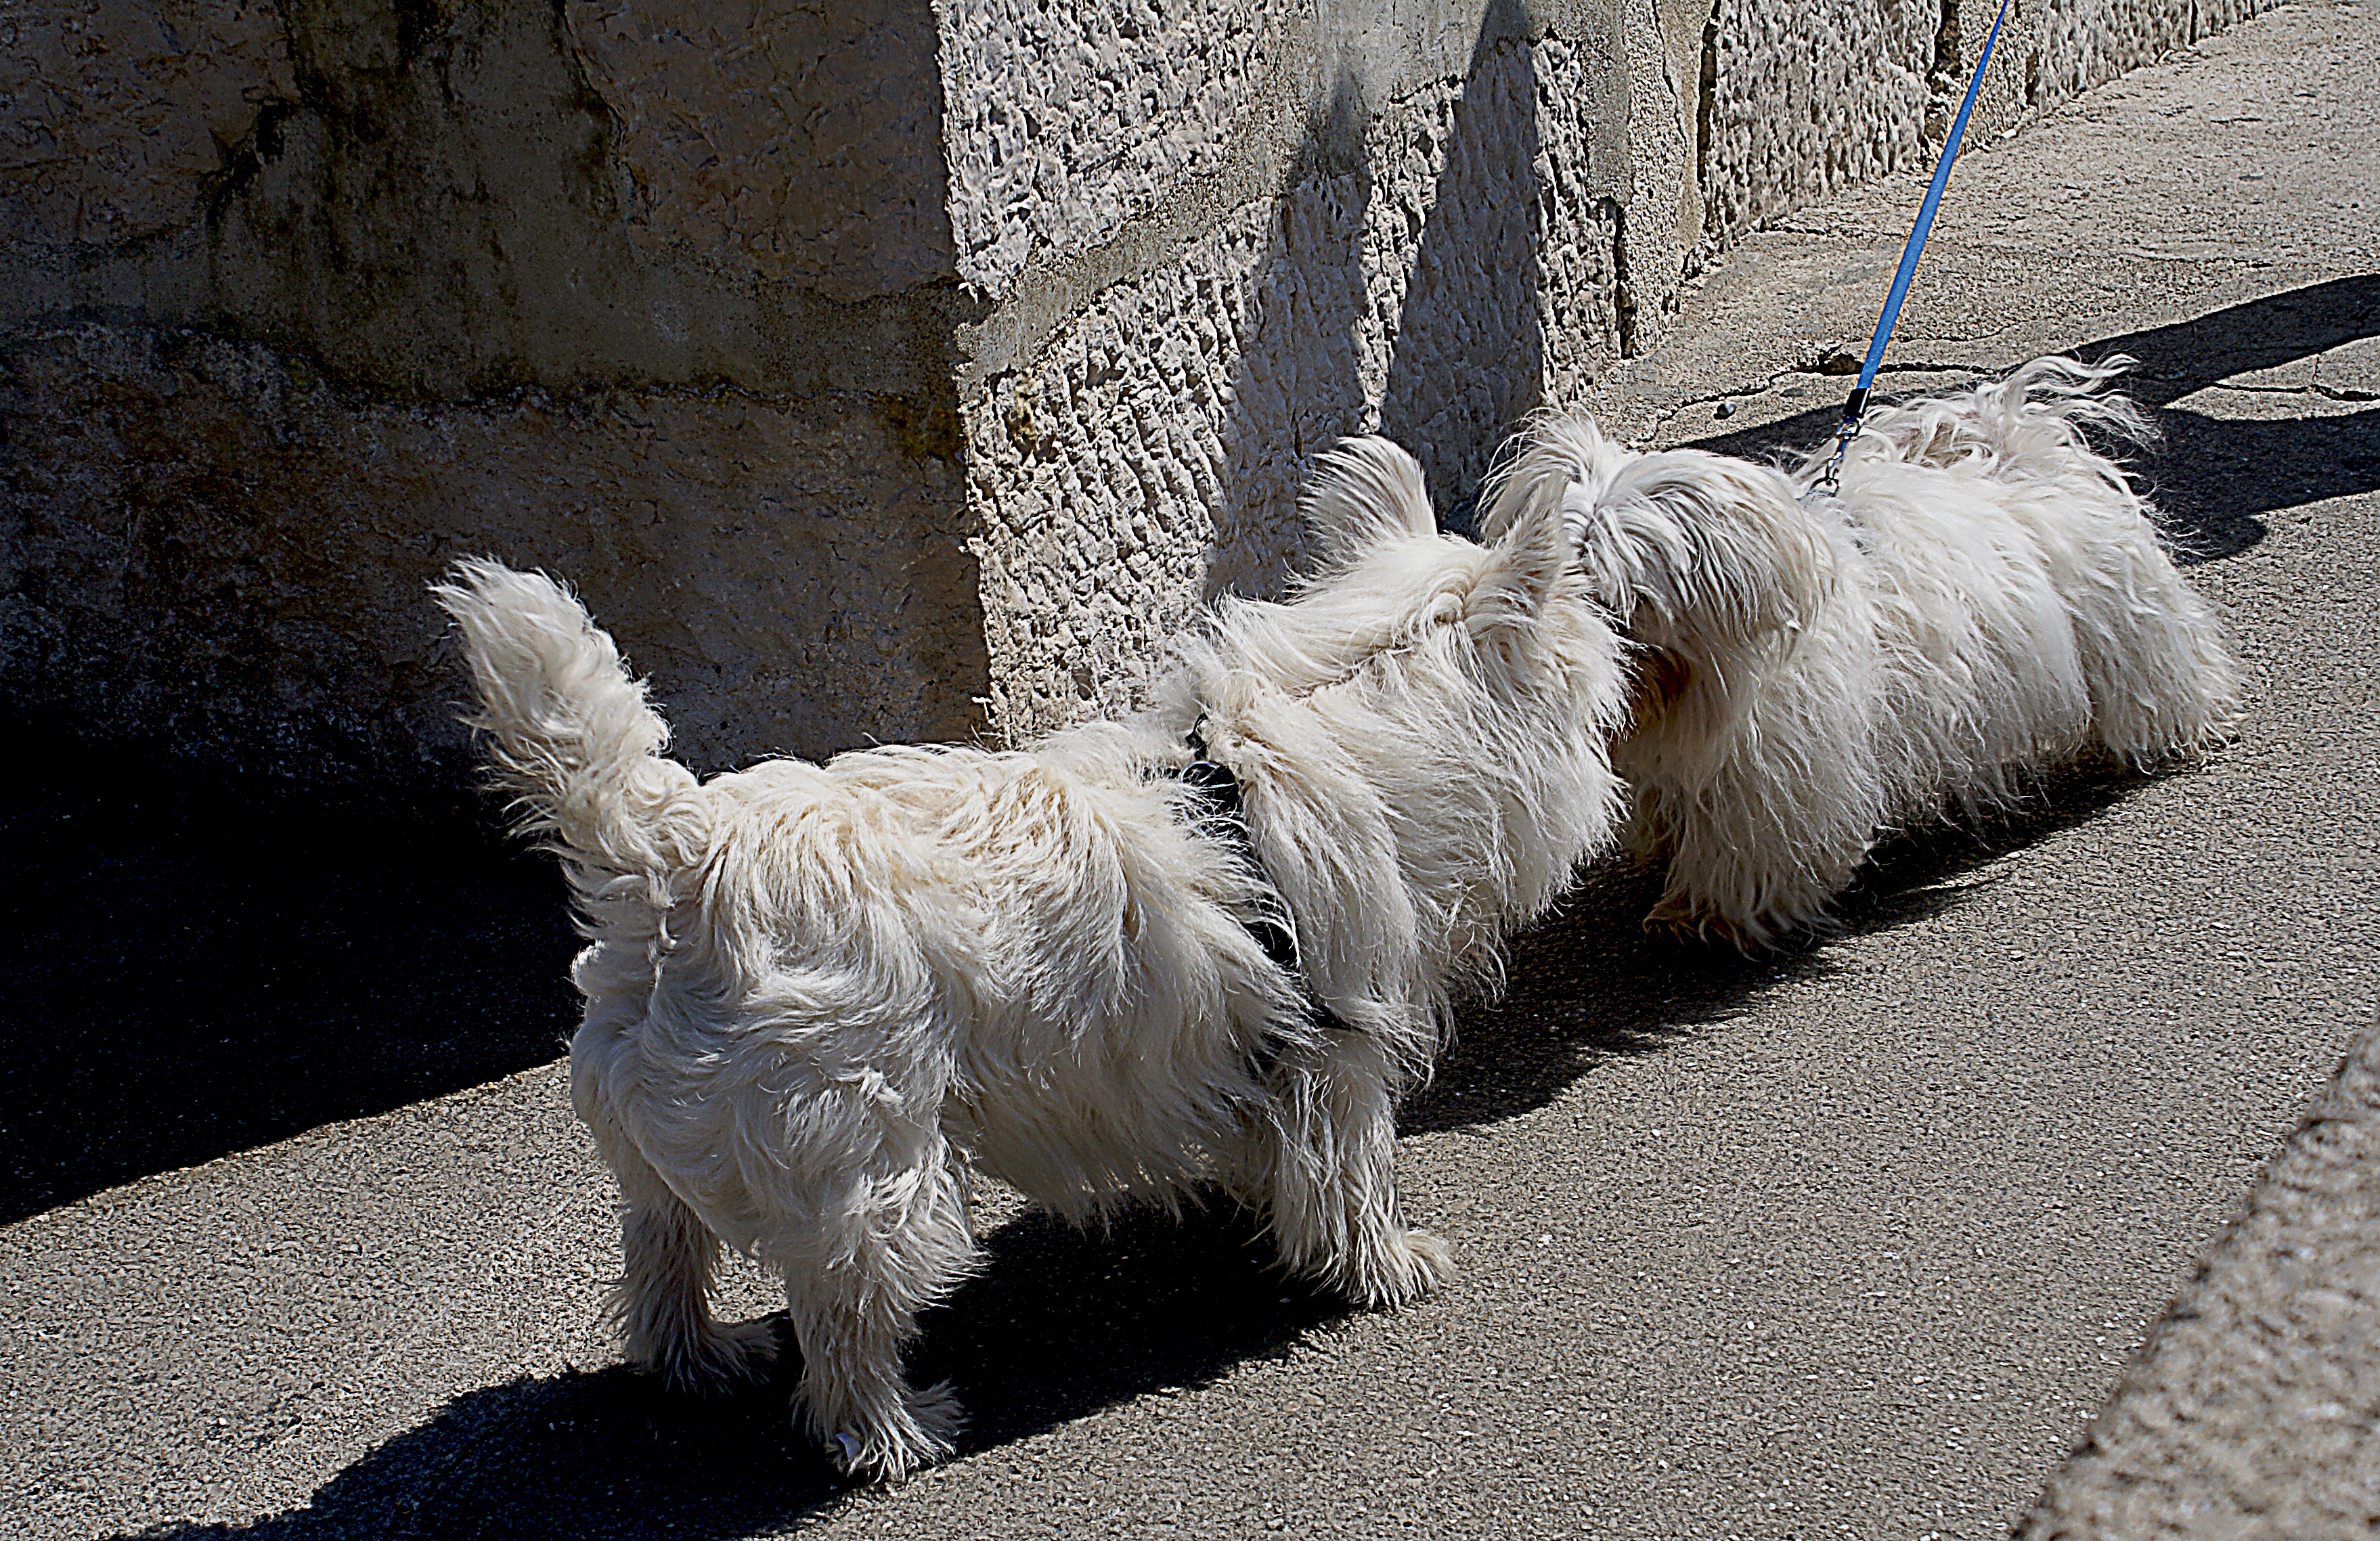
dog, meeting, mammal, closeup, dogs, shadows, vertebrate, terrier, breed, sniffing, recognition, maltese, spacer, two dogs, small dogs, white dog, dog like mammal, west highland white terrier, white maltese, dogs allowed, dogs room